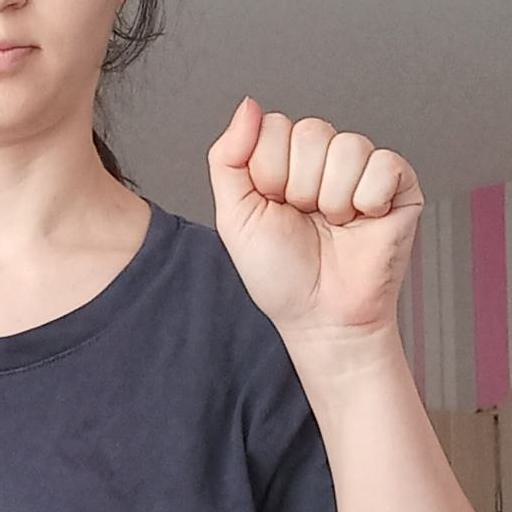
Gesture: fist